Spasskaya Tower Military Music Festival and Tattoo

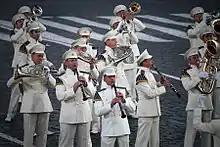
Presidential Band of the Russian Federation

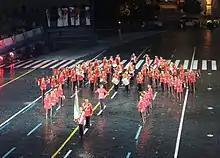
The Abu Dhabi Police Band

Other low-level participants have included the Republican Specialized Academic Lyceum of Music of the Uzbekistan National Guard and the National Presidential Band of Ukraine.